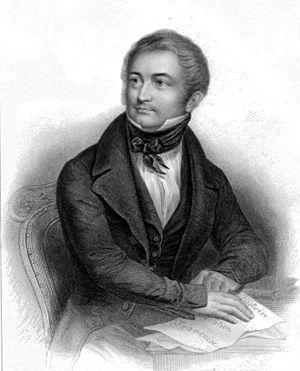
Adolphe Thiers, né le 26 germinal an V à Marseille et mort le 3 septembre 1877 à Saint-Germain-en-Laye, est un avocat, journaliste, historien et homme d'État français. Il est président de la République du 31 août 1871 au 24 mai 1873.